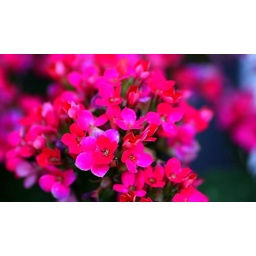
Beautiful flowers at my sister's house in Austin